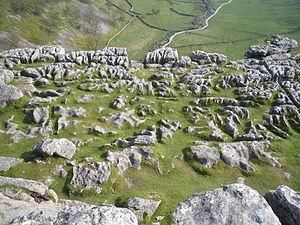
Le lapiaz, est une formation géologique de surface dans les roches calcaires et dolomitiques, créée par le ruissellement des eaux de pluie qui dissolvent la roche ou par la cryoclastie, ce qui forme un grand entablement rocheux parcouru de réseaux de diaclases ou fissures.
La chaîne montagneuse des Pennines dite « la colonne vertébrale de l'Angleterre » s'étend du Peak District dans les Midlands anglais jusqu'aux monts Cheviot à la frontière de l'Écosse, en passant par les Yorkshire Dales, les West Pennine Moors et la Cumbria. Le nom « Pennines », lui, vient du mot penno.